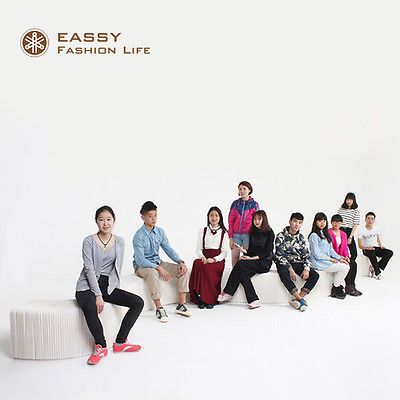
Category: sofa